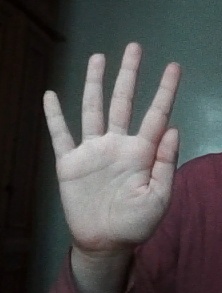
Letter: sheen